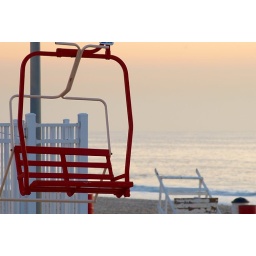
Nothing special. Just pretty colors, pretty light, and the tranquility of the beach at 7 o' clock in the morning